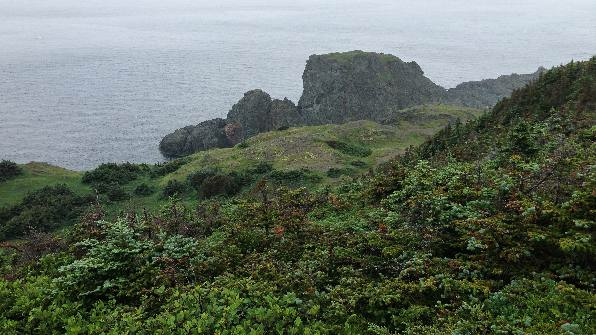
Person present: No